Motu Patlu: King of Kings

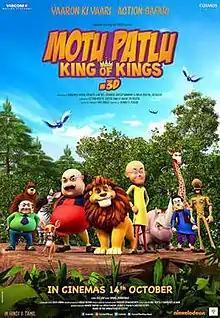
Theatrical Release Poster

Motu Patlu: King of Kings is a 2016 Indian animated action thriller film directed by Suhas D. Kadav and produced by Ketan Mehta. The film is based on the popular TV series "Motu Patlu", which itself was adapted from characters published by "Lotpot" magazine. It is the first feature-length film based on the characters. The film was released on 14 October 2016 and became a successful venture at the box office. It received mixed reviews from critics, who appreciated its voice performances, humor, and animation but criticized its plot, violence and editing.